Moses Harris (mountain man)

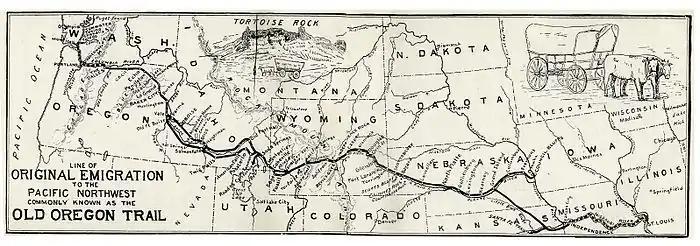
Harris traveled the Oregon Trail from as far east as Missouri, and is known to have been particularly active guiding wagon trains west from Fort Hall in southeastern Idaho

Harris was among a group of 26 men, led by General William H. Ashley, who ventured from Fort Atkinson on the Missouri, through the frontier, and across the Continental Divide in 1824. The goal was to reach Green River by following the Platte River, North Platte River, the Sweetwater and South Pass. The group of men included James Beckwourth, Thomas Fitzpatrick, Robert Campbell, and Baptiste la Jeunesse. Warned that it would be better to take the South Platte River, Ashley altered the route. The journey began with a blizzard that resulted in the death of a number of their 50 pack horses and a group of horses were later stolen by a party of Crow people.